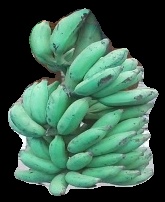
Variety: elakki-bale
Grade: grade3